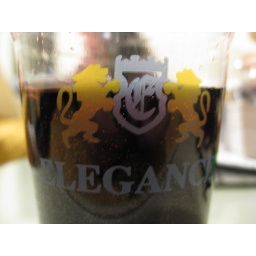
Elegance: red wine in a hotel plastic cup. Aaaaaaalll riiiiiiiiiiight.